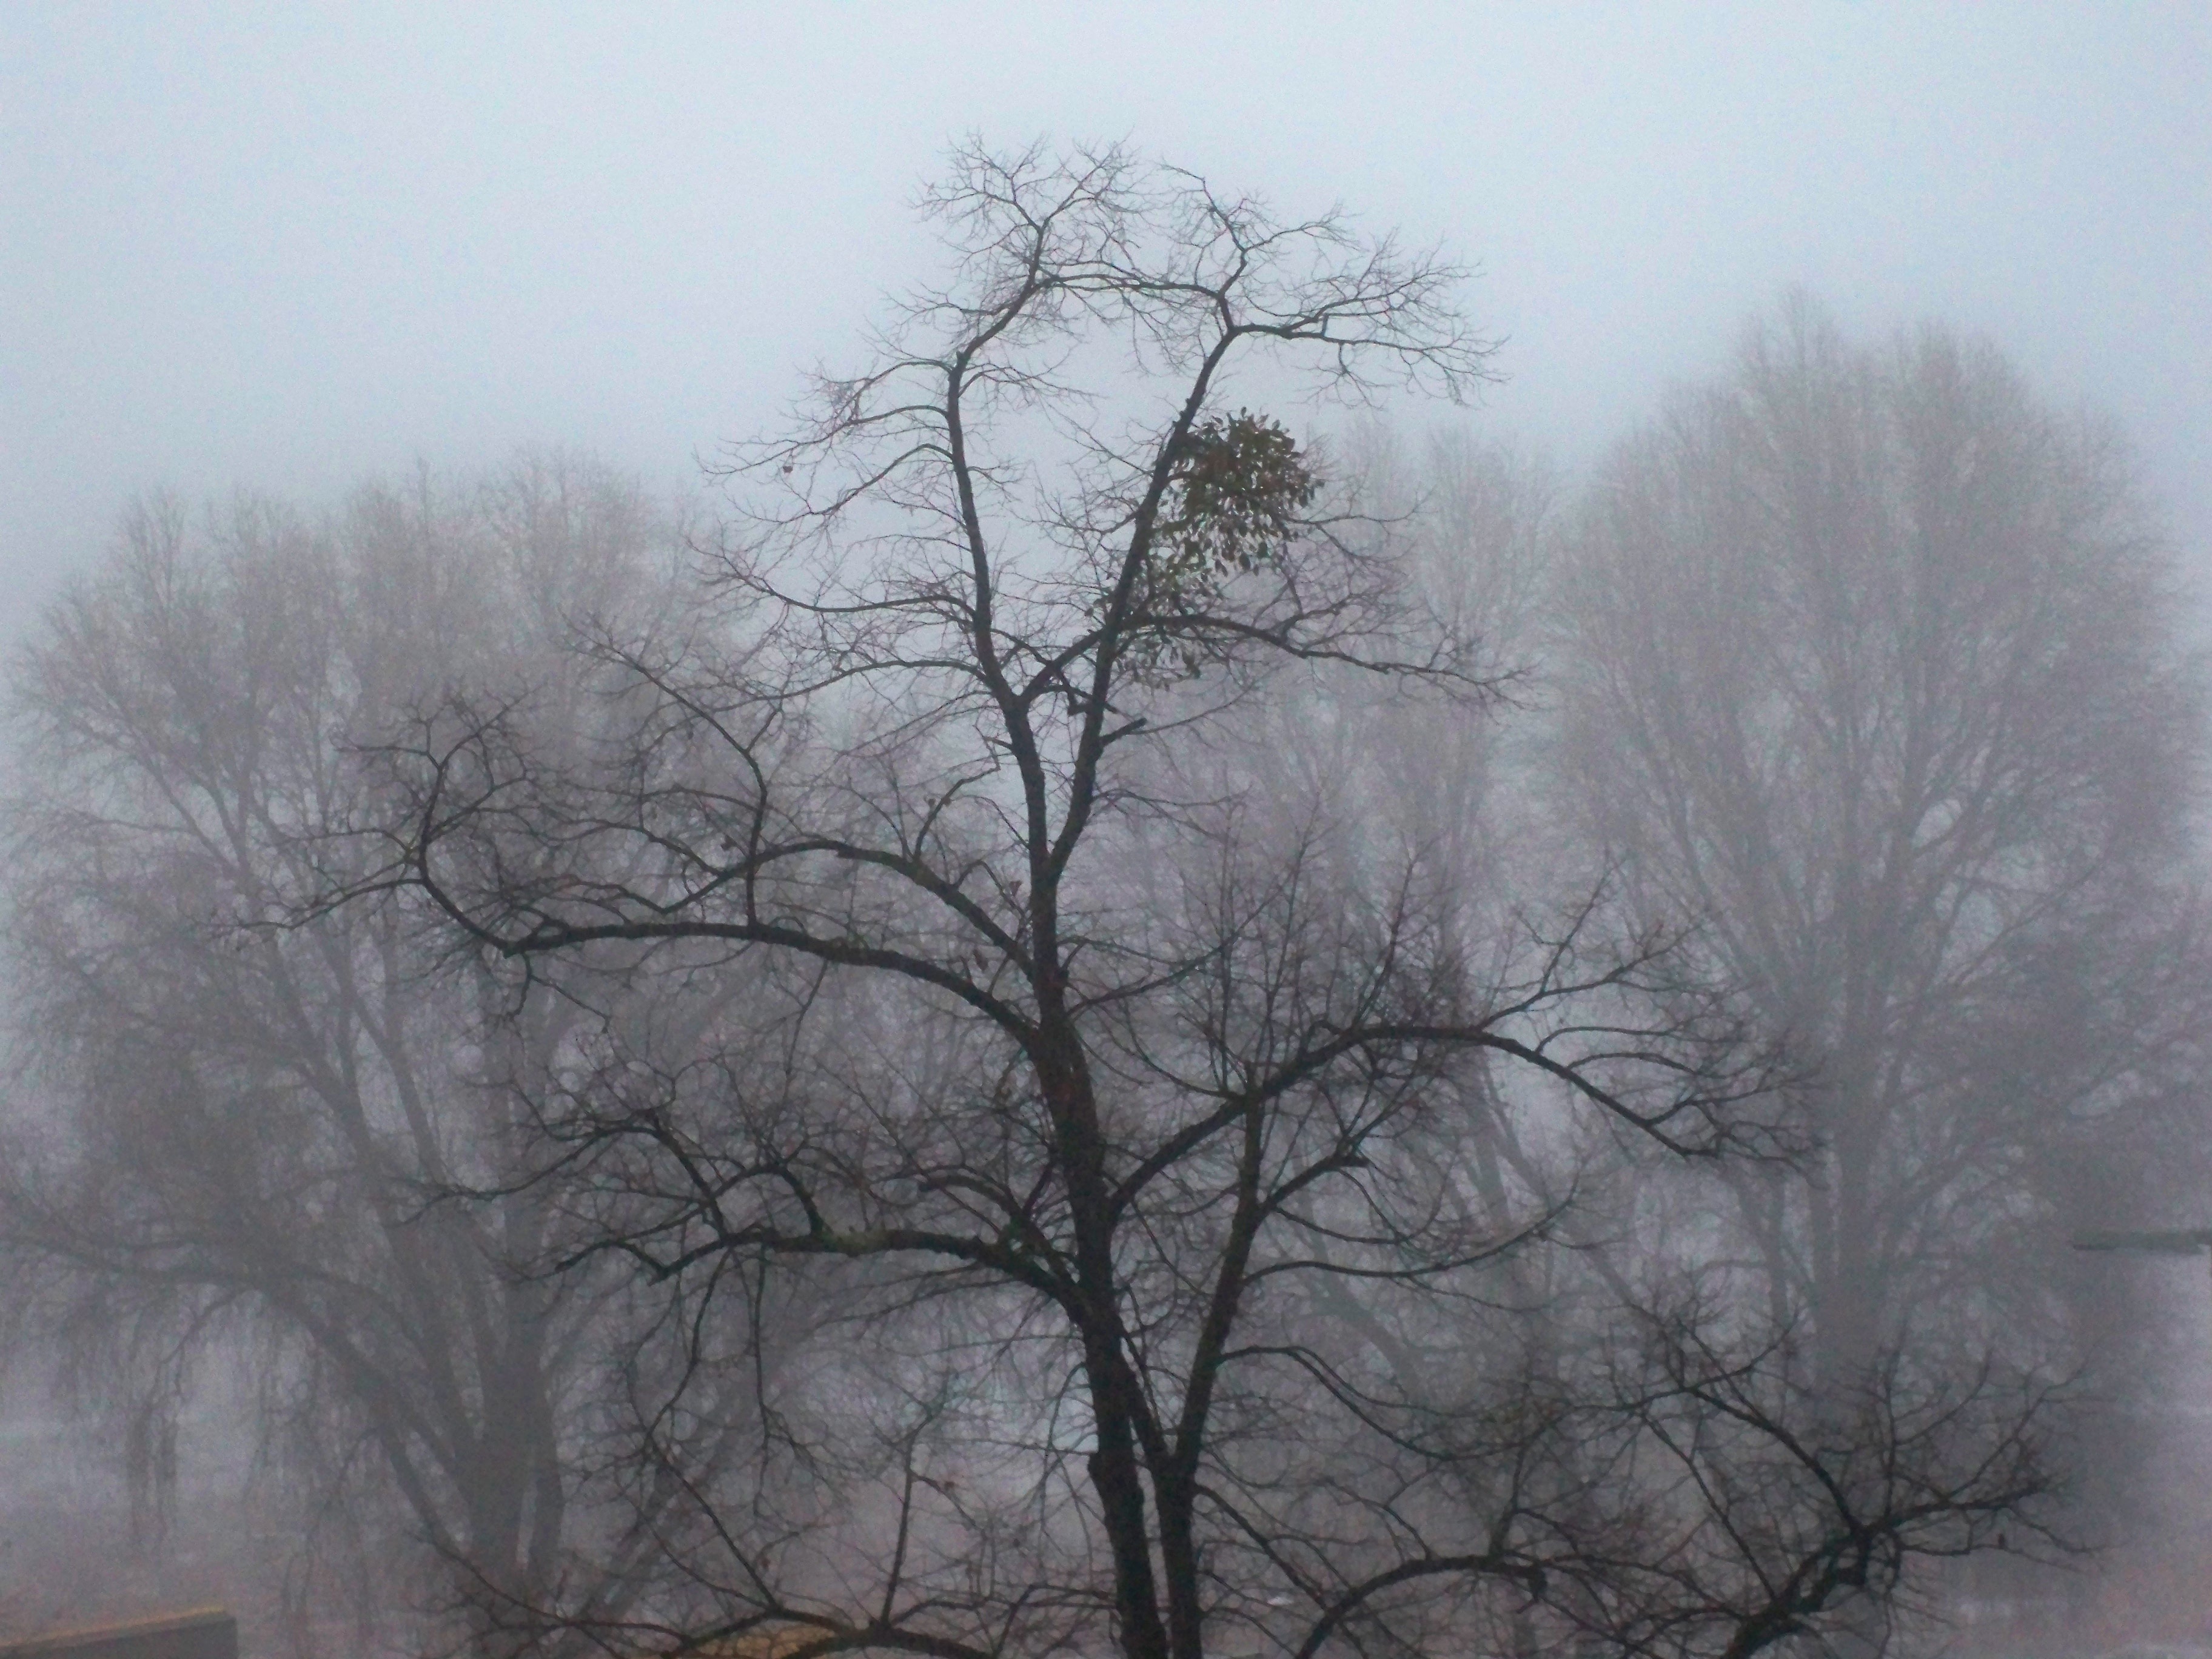
tree, nature, branch, snow, winter, fog, mist, morning, frost, weather, haze, season, blizzard, wintry, freezing, winter trees, atmospheric phenomenon, woody plant, winter storm